Tullimonstrum

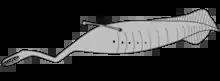
Reconstruction of "Tullimonstrum" as vertebrate, according to McCoy "et al." (2016)

McCoy "et al." undertook a morphological study of several specimens; their analysis indicated that "Tullimonstrum" may be closely related to modern lampreys. This affinity was attributed based on pronounced cartilaginous vertebral structures known as arcualia, a dorsal fin and asymmetric caudal fin, keratinous teeth, a single nostril, and tectal cartilages like in lampreys. While McCoy "et al". raised the possibility that "Tullimonstrum" belong to the ancestral group of lamprey, it also has many features not found in Cyclostomes (lampreys and hagfishes).